Armenian illuminated manuscripts

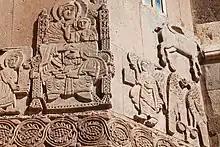
Frescoes and reliefs from the 10th-Century Akdamar Church, Lake Van, Western Armenia (now in Turkey).

Toros Taronatsi, an Armenian miniaturist and poet, was the most prolific painter of the school of Gladzor. He was a pupil of Essai Ntchetsi. At first, influenced by ancient pagan symbols, he then introduced new ornamentation of canon tables and marginal motifs of sirens, sometimes two-headed, serpents and dragons personifying evil, fighting among themselves, torturing their prey or, following a late Christian interpretation, getting struck down by military saints. The decoration of the leaves of the Eusbian canons in the Bible of 1318 (Matenadaran, Ms. 206) is so rich and abundant that there is barely room for the actual tables. In a second phase, Taronasti's art underwent the influence of Cilician illumination and the decorative element then took precedence in his miniatures: "the shapes, the types of motifs, the general arrangement of the frontispieces and the canons are inspired by Cilician models (Matenadaran, Ms. 6289). On the other hand, certain iconographic particularities, such as the way of treating the nursing mother of Jesus, attest that Taronatsi was familiar with Western art”.